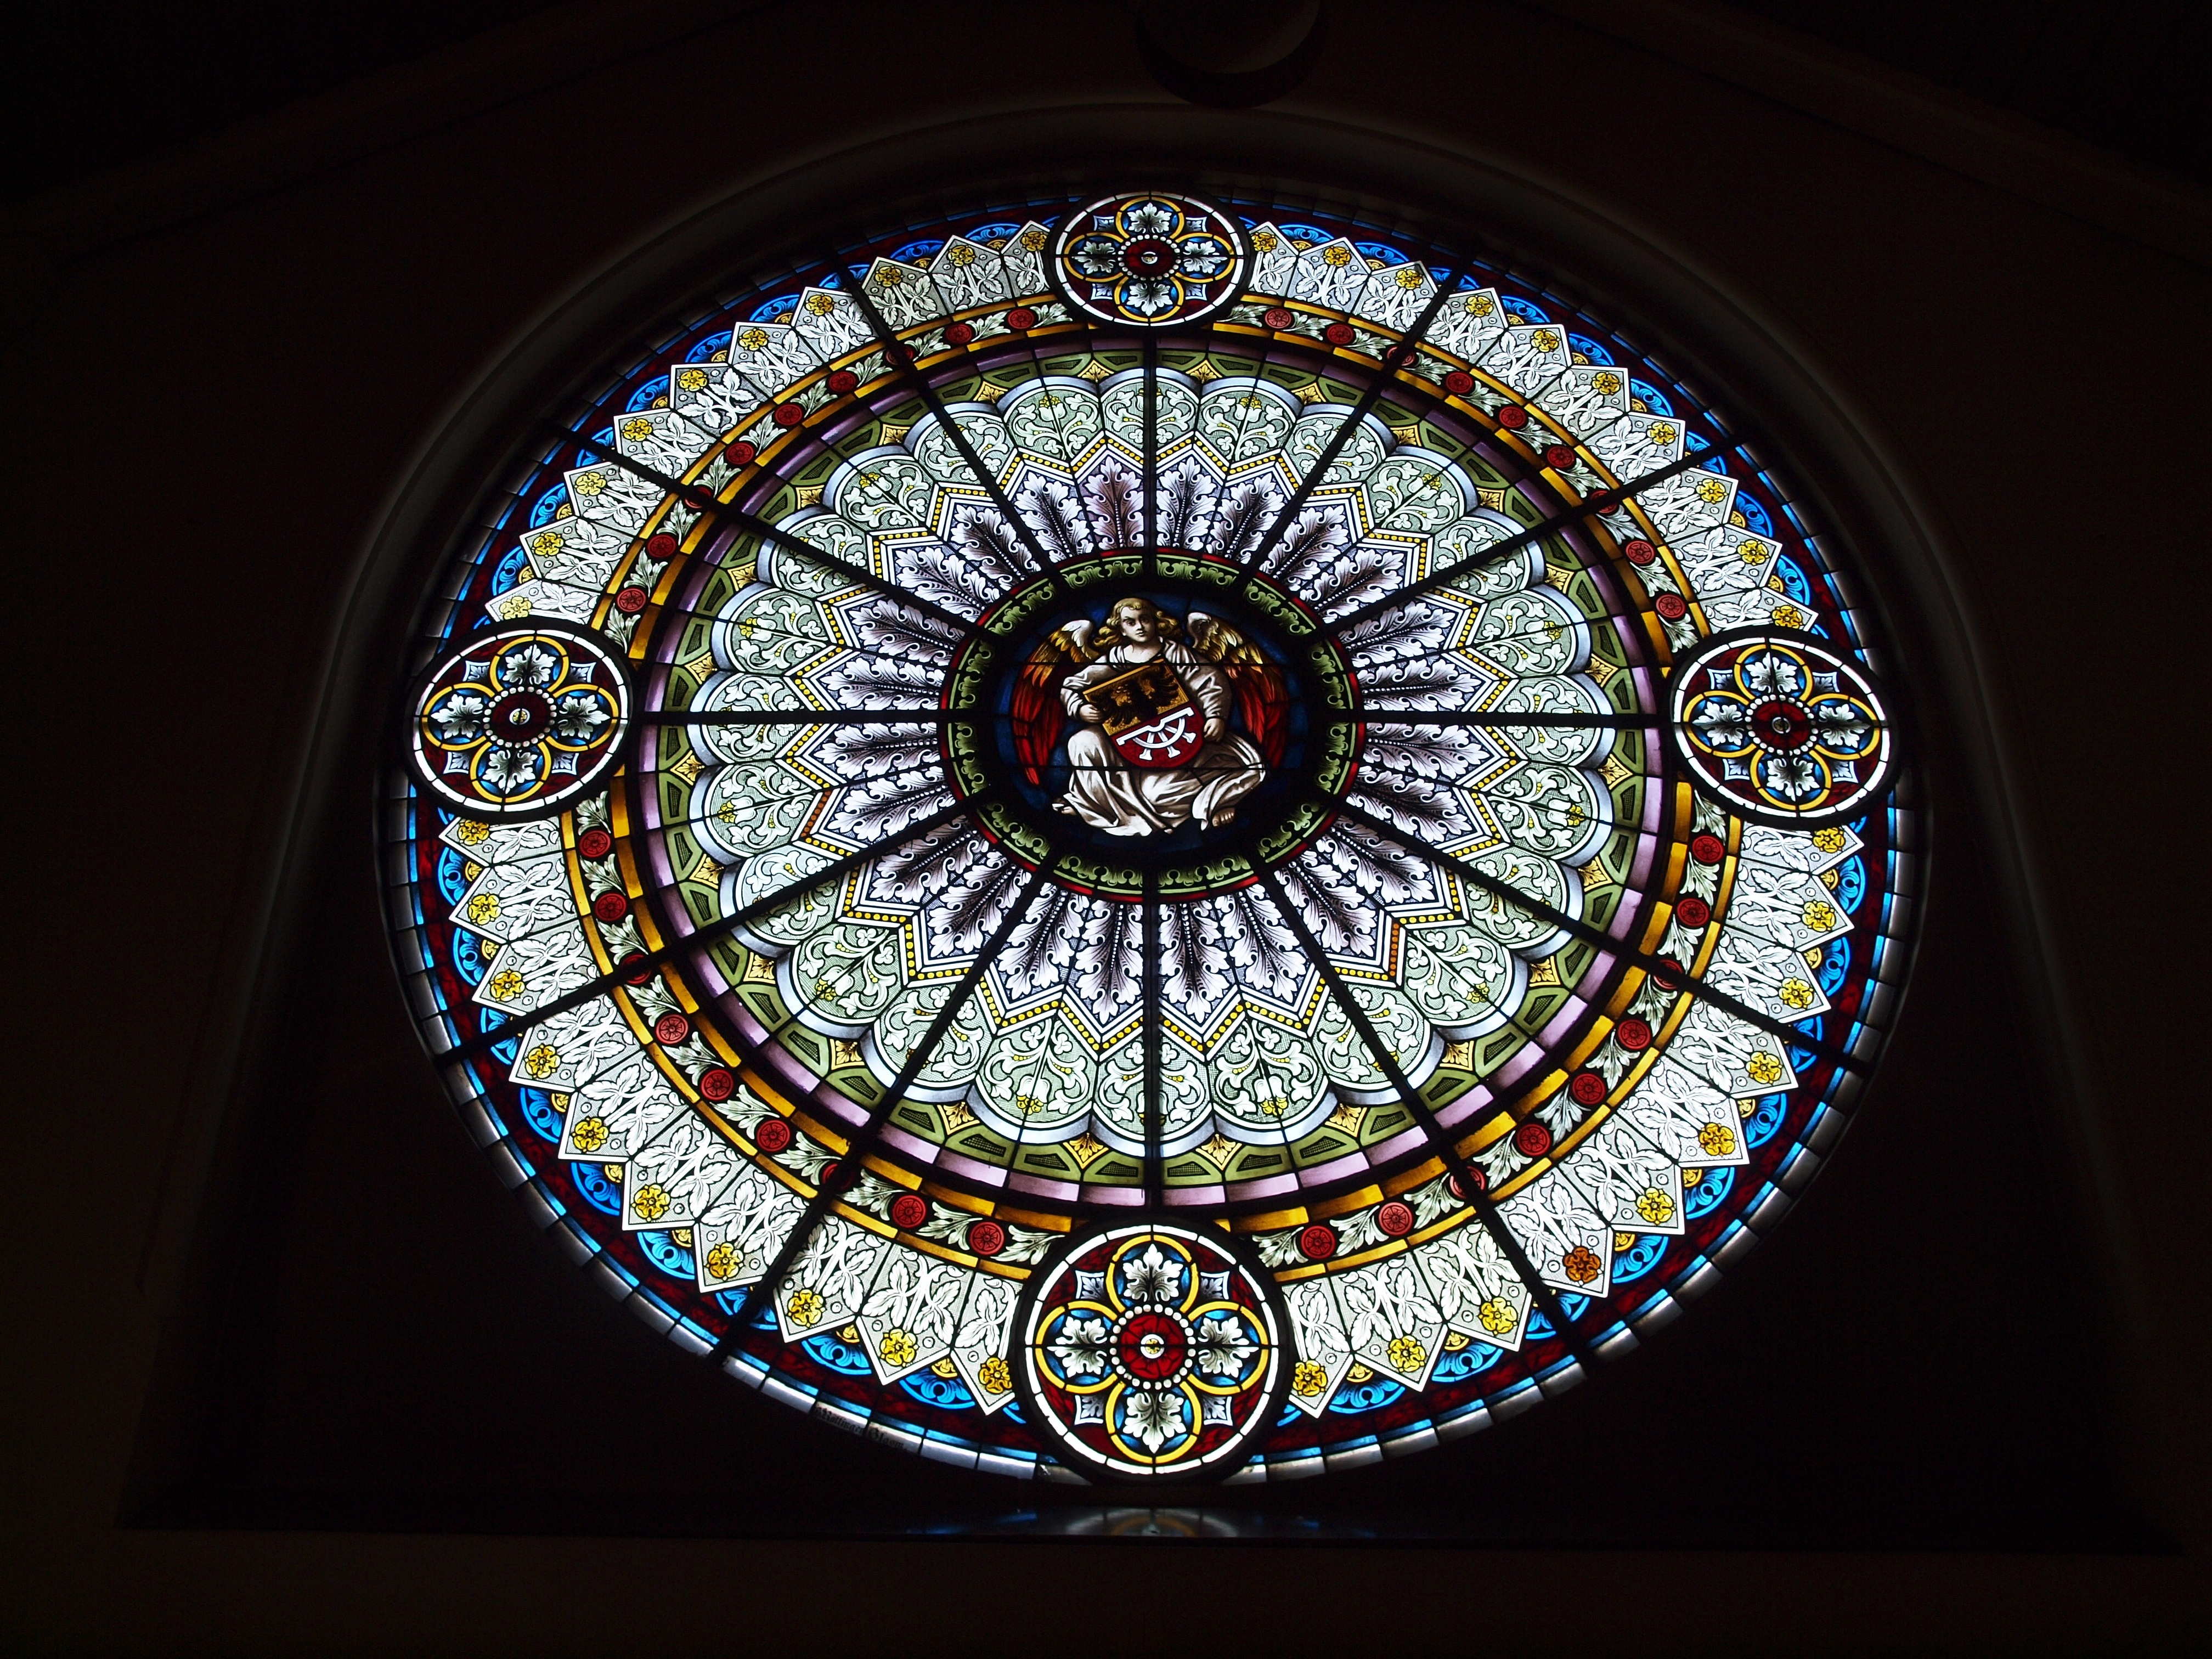
light, architecture, interior, window, glass, decoration, church, lighting, material, stained glass, circle, religious, symmetry, christianity, dome, daylighting, reformed church, adliswil